Vaa Kanna Vaa

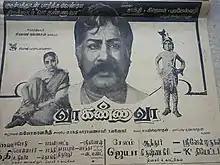
Poster

Vaa Kanna Vaa is a 1982 Indian Tamil-language film, directed by D. Yoganand and produced by Santhi Narayanasamy. The film stars Sivaji Ganesan, Sujatha, Major Sundarrajan and Jai Ganesh. It is a remake of the Telugu film "Raa Kanna Raa". The film was released on 6 February 1982.